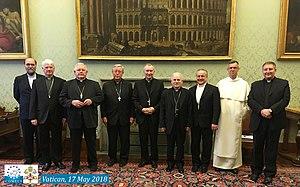
Rencontre au Vatican des membres du Comité permanent de la COMECE avec S
La Commission des Épiscopats de l'Union Européenne est une institution de l'Église catholique. Elle assure la représentation officielle auprès de l'Union européenne, des conférences épiscopales établies dans les 27 États membres. Chacune des conférences qui la composent y élit un évêque délégué Mᵍʳ. Jean-Claude Hollerich SJ en est le président.